History of Los Angeles

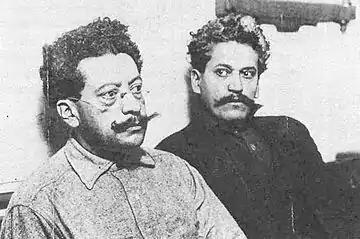
Brothers Ricardo Flores Magón Enrique Flores Magón were arrested in Los Angeles in 1917 for promoting anti-war and Anti-American causes.

During the late 1800s the construction of the Southern Pacific Railroad was conducted by Chinese workers. The Southern Pacific Railroad connected Los Angeles to San Francisco. It played an important role in the economic and industrial growth in both the state of California and the city of Los Angeles. An Archaeological excavation took place in which they found artifacts at campsites of the Chinese workers. The sites yielded items such as ceramics, tools, personal items, and fragments of everyday objects used by the workers. The excavation also found architectural features which included the remains of living quarters, bunkhouses, and cookhouses. These artifacts and architectural features provide a unique insight into the lives of the Chinese laborers.